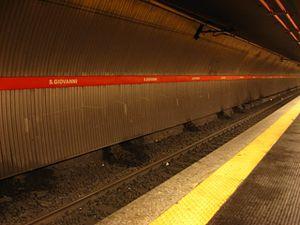
San Giovanni est une station de la ligne A du métro de Rome et, depuis le 12 mai 2018, également de la ligne C. Elle tient son nom de celui de l'archibasilique Saint-Jean-de-Latran qui se trouve à proximité.